Elstree (song)

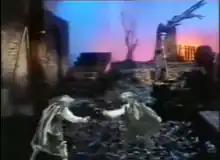
Trevor Horn (top right) as he appears in the video as a BBC janitor on a cemetery set, while black-and-white characters (bottom) play as various roles he recalls in the song.

A music video was filmed featuring Trevor Horn as a BBC janitor cleaning a cemetery set on a sound stage as he recalls his days as a bit player in Elstree Studio b-films. Intercut with scenes of black and white sword fighting and retro movie scenes are included in the video. As Horn reminisces, black-and-white footage of his "films" play, illustrating the various roles he recalls in the song.